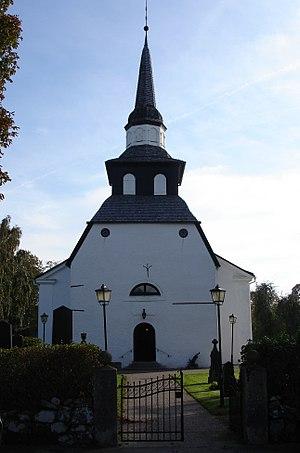
Ränneslöv est une localité de Suède située dans la commune de Laholm du comté de Halland. Elle couvre une superficie de 0,69 km². En 2019, elle compte 441 habitants.